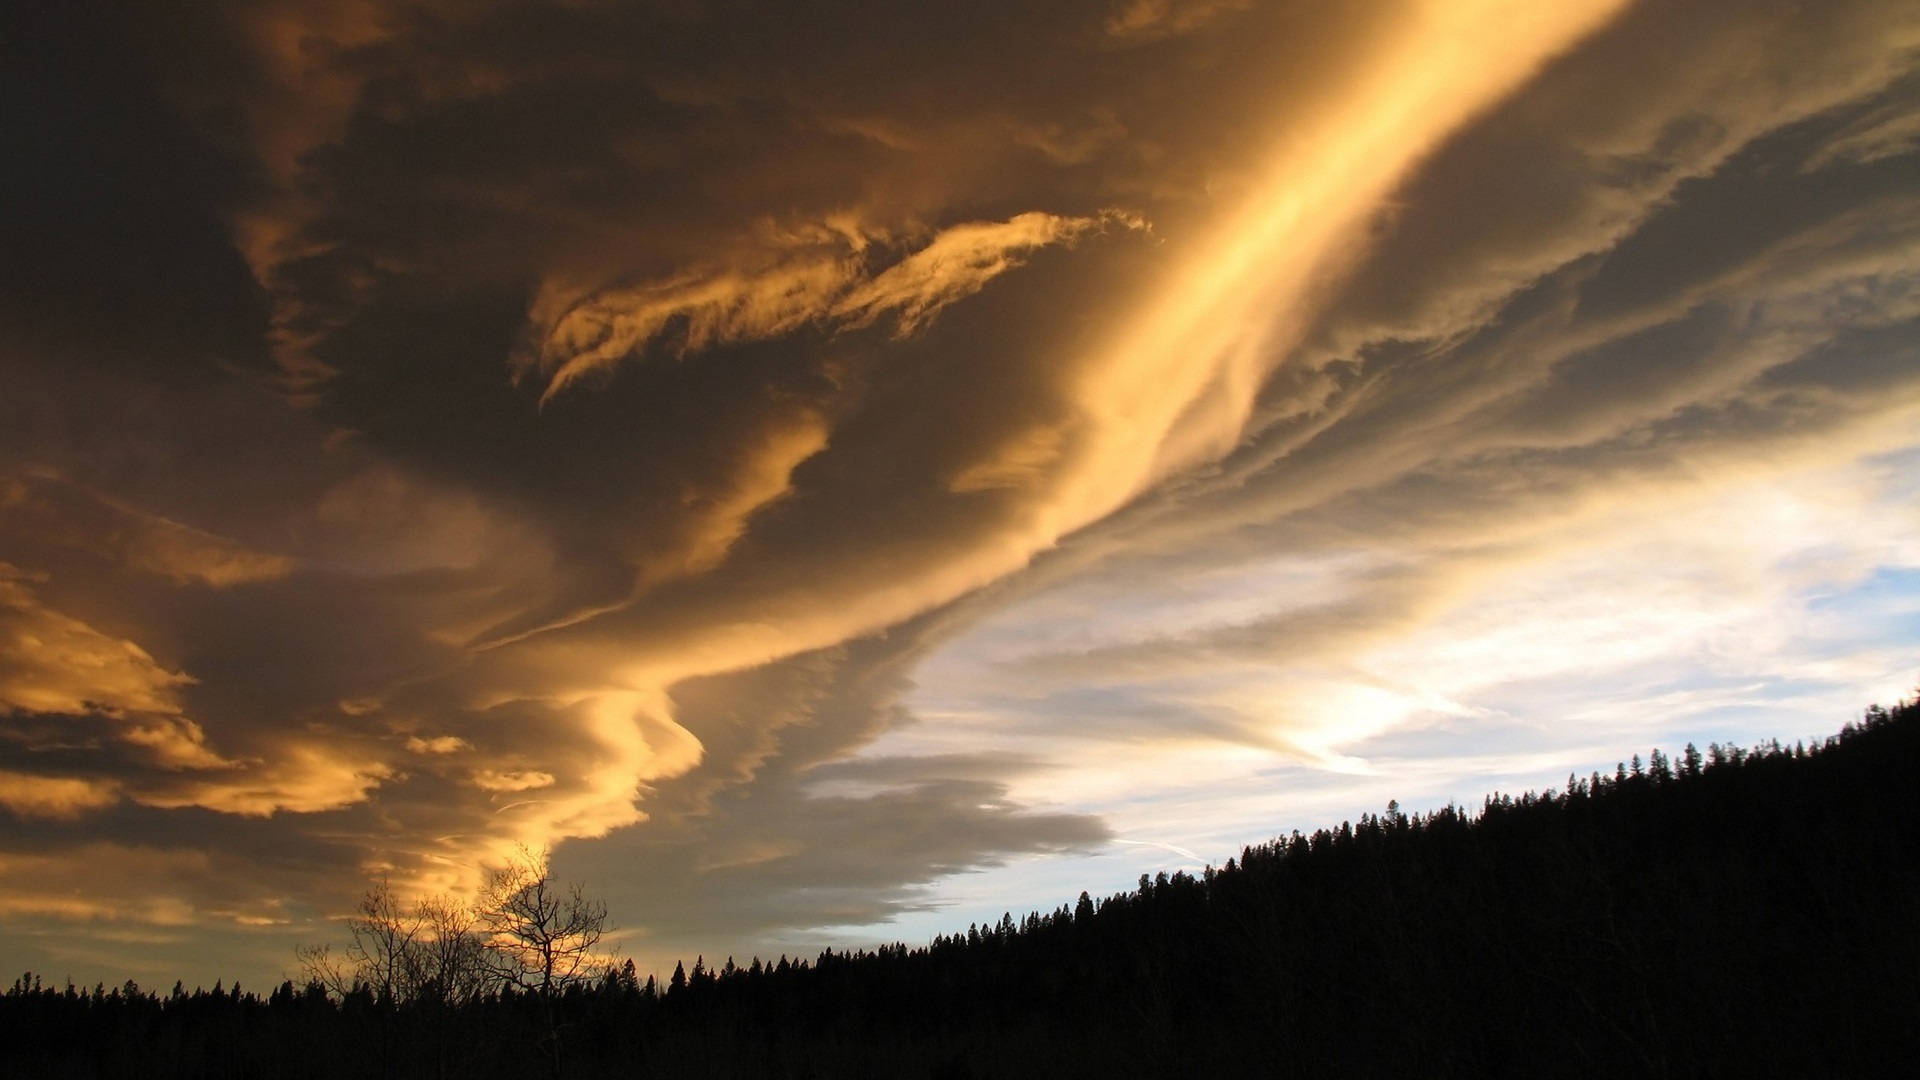
nature, horizon, light, cloud, sky, sun, sunrise, sunset, field, sunlight, morning, dawn, atmosphere, dusk, evening, cumulus, afterglow, meteorological phenomenon, red sky at morning, check mark from sun